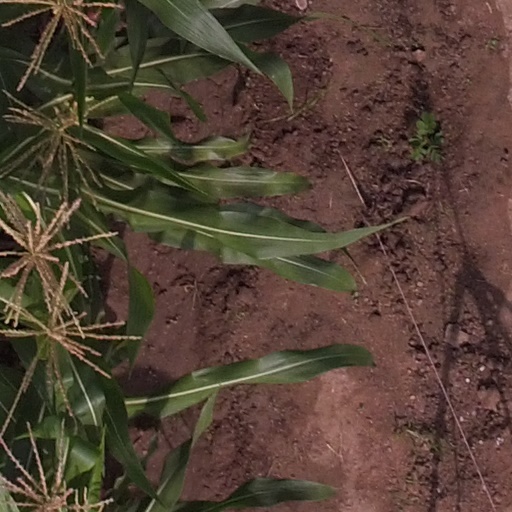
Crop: maize; corn